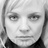
Emotion: neutral